Cameron Highlands

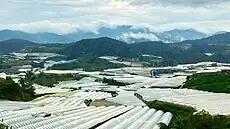
The Titiwangsa Mountains rises over Kampung Raja in the northern part of the highlands.

The Cameron Highlands is one of the 11 districts of Pahang. Occupying an area of , the district comprises three townships and five settlements. Tucked up high in the Pahangese and Perakian sections of the Titiwangsa Mountains, the mountainous spine of Peninsular Malaysia, it owes its present standing to its location at a high altitude (generally between to above sea level). There are eight mountains ("gunung" in Malay) at the retreat. They are Mts. Brinchang, Berembun, Irau, Jasar, Mentigi, Perdah and Siku. Mount Swettenham is located on its border with Kelantan. At the top of Mount Brinchang is a radio and television station. It was constructed by the British in the early 1950s. Close to it is the famed mossy forest. The trail to the forest starts from the BOH Sungei Palas Tea Plantation. It takes about 15 minutes to reach the cloud forest by road.